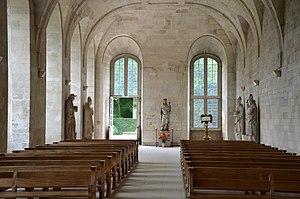
Intérieur de l'église de abbaye Notre-Dame du Bec, Eure, France This building is indexed in the Base Mérimée, a database of architectural heritage maintained by the French Ministry of Culture,
L’abbaye Notre-Dame du Bec est une abbaye catholique bénédictine faisant aujourd'hui partie de la congrégation de Sainte-Marie du Mont-Olivet et située au Bec-Hellouin, près de Brionne, dans le département de l’Eure, en Normandie. Elle a été fondée en 1034 par Herluin, ou Helloin, d'où son nom, chevalier du comte Gilbert de Brionne.